1556 Shaanxi earthquake

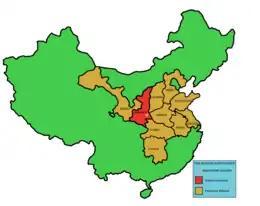

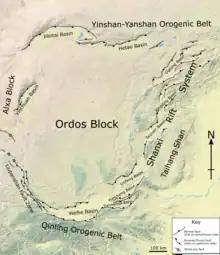
Map of the Weihe–Shanxi Rift System along the southern and eastern margin of the Ordos Block

The 1556 Shaanxi earthquake (Postal romanization: "Shensi"), known in Chinese colloquially by its regnal year as the Jiajing Great Earthquake "" ("Jiājìng Dàdìzhèn") or officially by its epicenter as the Hua County Earthquake "" ("Huàxiàn Dìzhèn"), occurred in the early morning of 2 February 1556 in Huaxian, Shaanxi, during the Ming dynasty.